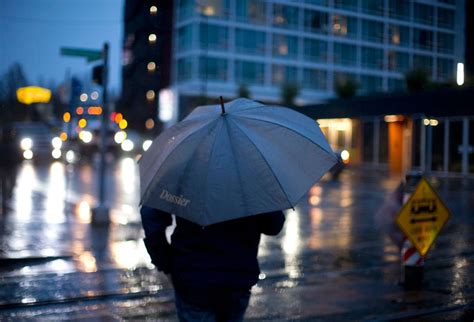
Weather: rain or strom